Major Garrett

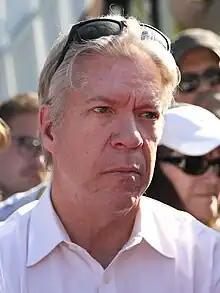
Garrett in 2023

Major Elliott Garrett (born August 24, 1962) is an American journalist who is chief Washington correspondent for CBS News. Garrett is the host of "The Takeout" podcast and was a correspondent for "National Journal". Prior to joining "National Journal", he was the senior White House correspondent for Fox News. He covered the 2004 presidential election, the War on Terror, and the 2008 presidential election, and he is also a fill-in and substitute anchor for "CBS Evening News", and "Face the Nation".